History of science and technology in Spain

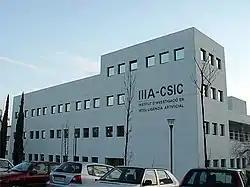
Instituto de Investigación en Inteligencia Artificial (Artificial Intelligence Research Institute), part of CSIC

Although faces a limited situation due to the deep budget cuts entailed by the Spanish financial crisis. One of the weaknesses of the Spanish system for science and technology (or national system for innovation) has been the lack of investment in R&D by private companies and their consequent dependence on public investment.